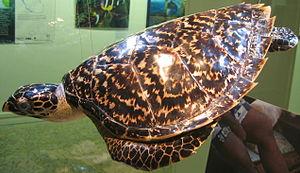
Tortue imbriquée naturalisée à l'aquarium de la porte dorée à Paris